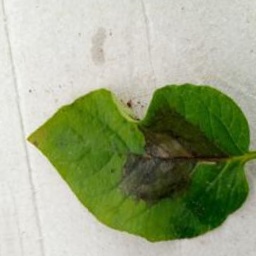
Etiqueta: Late Blight